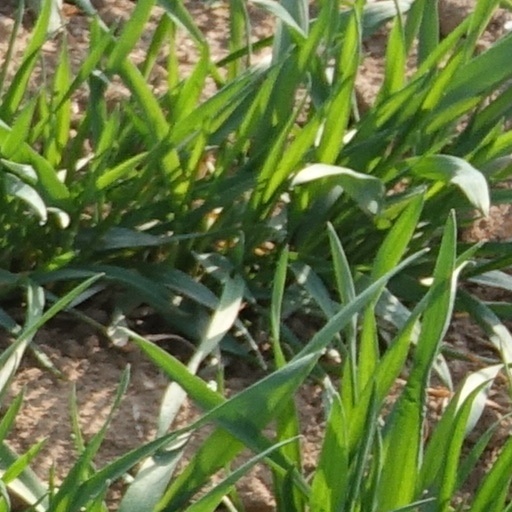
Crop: wheat